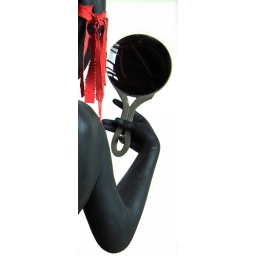
Life size made of Crystocal an extremely hard plaster, plus black mirror (concave) in a nickel frame